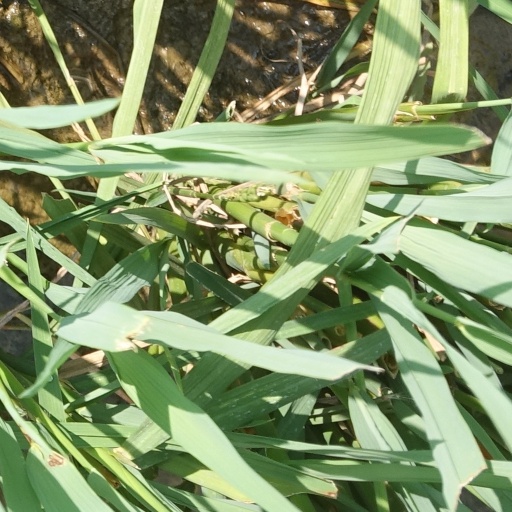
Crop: rice